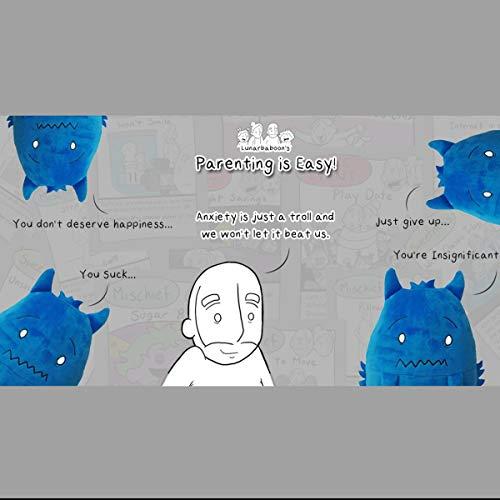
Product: Lunarbaboon’S Anxiety Troll Stress Reliever Plush Stuffed Animal Toy
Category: Toys & Games | Stuffed Animals & Plush Toys
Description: Great Condition.
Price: $26.95
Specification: ProductDimensions:13.4x9.4x7.9inches|ItemWeight:10.4ounces|ShippingWeight:10.4ounces(Viewshippingratesandpolicies)|ASIN:B0028ABXD8|Manufacturerrecommendedage:2monthsandup